Park Ji-su

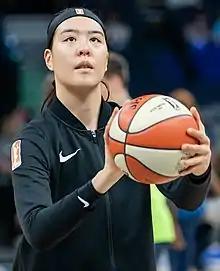
Ji-Su Park in 2019

Park Ji-su (born 6 December 1998) is a South Korean female professional basketball player for the Cheongju KB Stars of the Women's Korean Basketball League (WKBL).